Mulegé

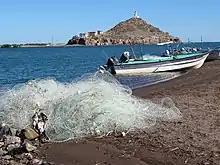
Fishing boats on the shores of the Gulf of California.

Mulegé is internationally famous for its rich fishing grounds in the Gulf of California. A warm current from the southern and a cold current from the northern Pacific come together in the Mulegé area of the Gulf of California and encourage a great variety of different fish species. The Gulf is sometimes known as the "Sea of Cortez", after the Spanish explorer, Hernán Cortés, who sailed into the area.